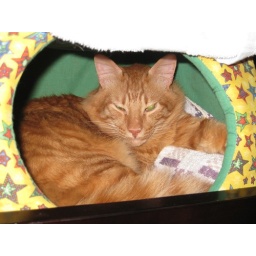
H happily rests his armpit on a warm Gatorade bottle of water (a small bottle wrapped in a rag).